Answer in natural language. Consider the 3D positions of the objects in the scene and not just the 2D positions in the image. Is the centerpoint of  black colour leather armchair at a higher height than wooden floor lamp with fabric shade? Choose between the following options: yes or no
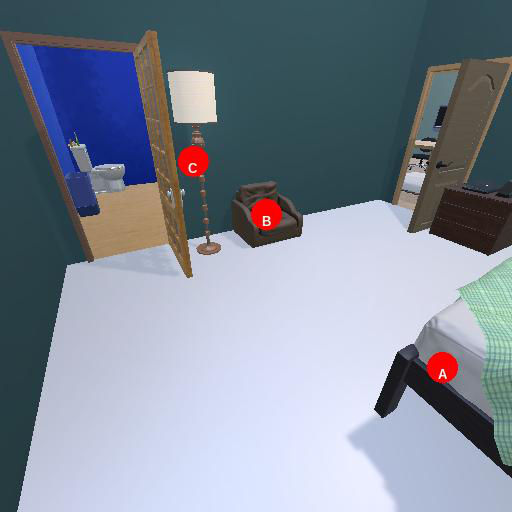
<answer>yes</answer>